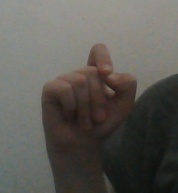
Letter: fa